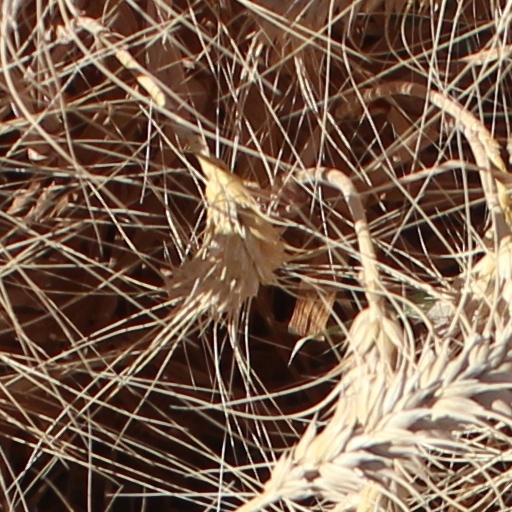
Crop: wheat